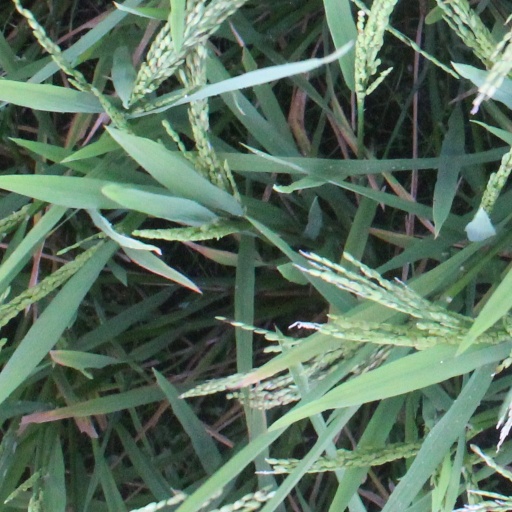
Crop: rice